Ian Brown (virologist)

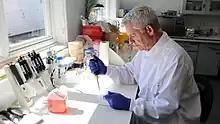
Professor Ian Brown at work at the APHA

Ian H. Brown OBE MIBiol is a British virologist and member of the New and Emerging Respiratory Virus Threats Advisory Group as of July 2020.